Altes Schloss (Bad Berneck)

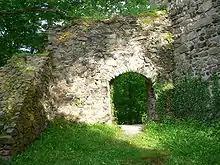
Inner castle gate - east side

The keep of the Altes Schloss towers above the surrounding houses and market square in the upper part of the Kneipp spa of Bad Berneck. To the west at the foot of the castle the roadbed of the historic road, the Via Imperii still climbs up the hill. A free car park ("am Anger") is located on the outskirts of Berneck on the B2 federal road from where the castle is a 15-minute walk along the footpath. The town's open-air stage lies immediately to the north, beneath the castle ruins.